Swimming (sport)

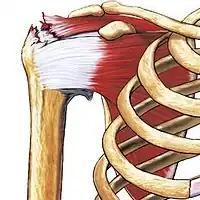
Here is where the rotator cuff is located, and what a tear would look like in the shoulder

Perhaps the most common injury to swimmers is repeated trauma and overuse of the rotator cuff in the shoulder. The joints are more prone to injury when the arm is repetitively used in a position above the horizontal line of the body. This position occurs in each of the four swimming strokes in every cycle of the arms. Out of the four tendons in the rotator cuff, the supraspinatus is most prone to tearing. Rotator cuff impingement is due to pressure on the rotator cuff from part of the scapula as the arm is raised.